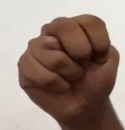
ASL sign: N